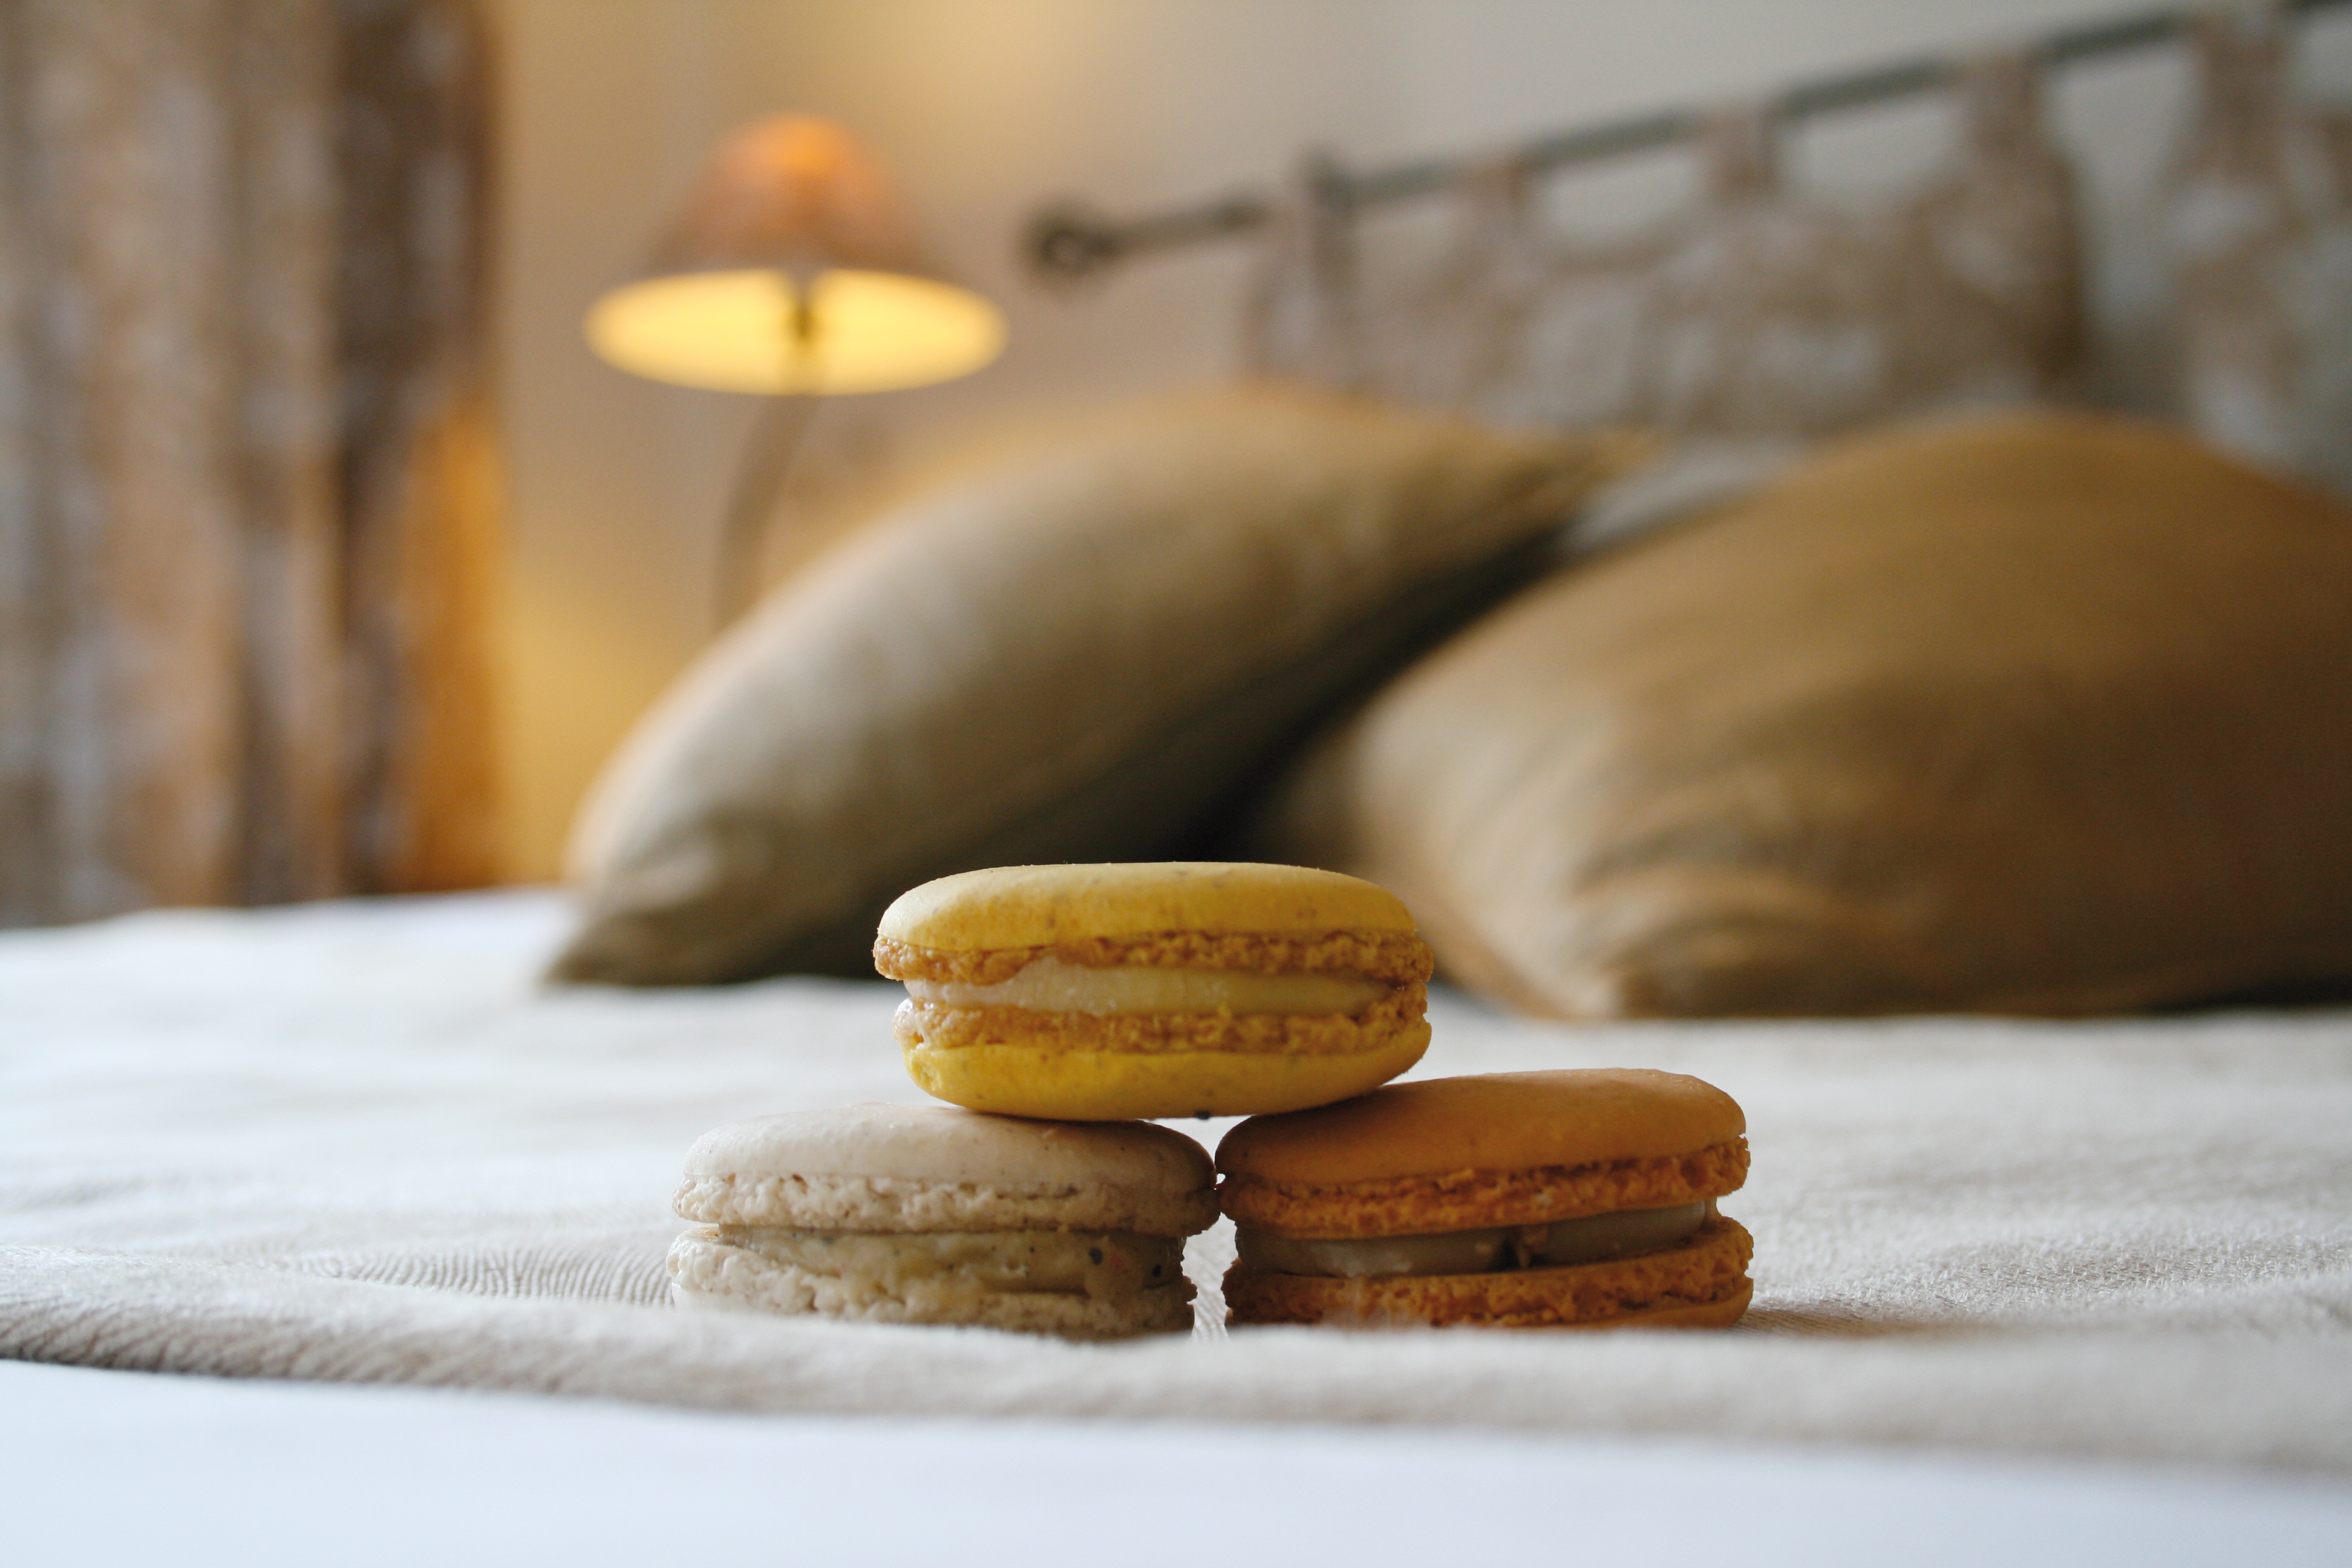
morning, travel, france, meal, food, produce, holiday, lamp, room, breakfast, baking, macaroon, dessert, coconut, hotel, bed, strasbourg, cushions, sweetness, flavor, gluttony, kl ber